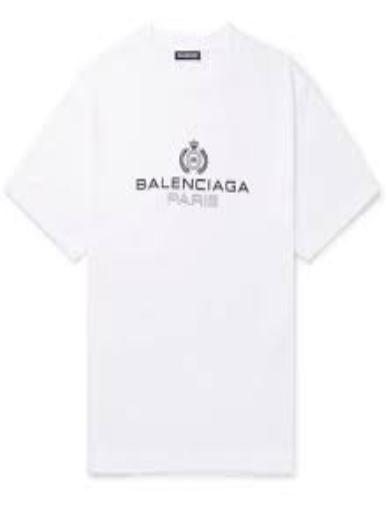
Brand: Balenciaga
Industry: Clothes